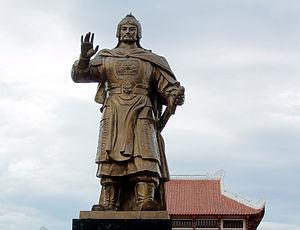
La bataille de Ngọc Hồi-Đống Đa, aussi connue sous le nom de Victoire de Kỷ Dậu, est une expédition militaire organisée en 1788–89, par Qianlong, empereur de la dynastie Qing, pour envahir le Đại Việt alors dirigé par la dynastie Tây Sơn. Elle se déroule à Ngọc Hồi, un endroit situé prés du district de Thanh Tri, et Đống Đa, dans le nord du Vietnam de 1788 et 1789. Elle est considérée comme une des plus grandes victoires de l'histoire militaire du Vietnam.